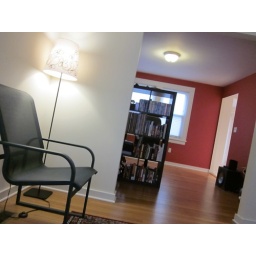
So that chair was just sitting outside my house when I moved in